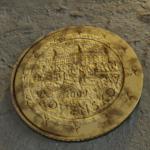
Coin value: 50cents
Country: sk
Edition: standard